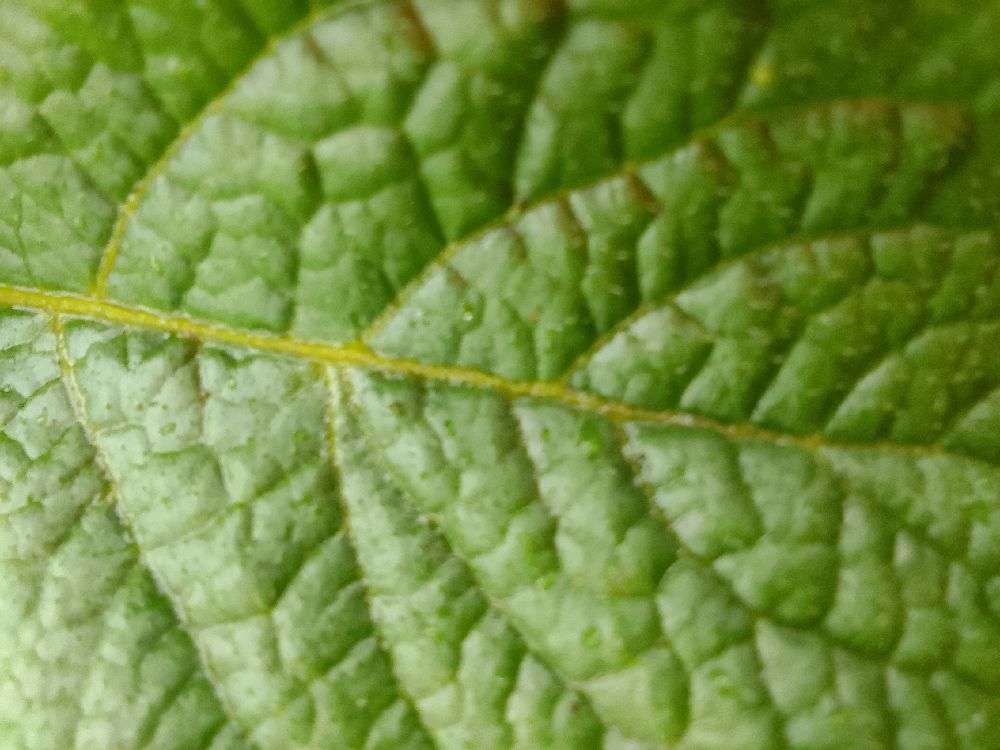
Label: Healthy